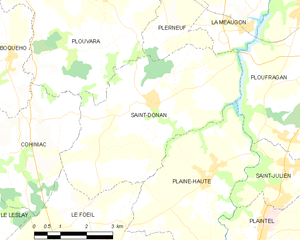
Saint-Donan [sɛ̃dɔnɑ̃] est une commune française située près de Saint-Brieuc dans le département des Côtes-d'Armor, en région Bretagne.